Lighting

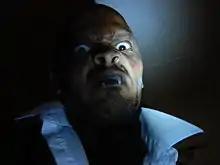
Illuminating a subject from beneath can create a heightened dramatic effect.

Lighting design as it applies to the built environment is known as 'architectural lighting design'. Lighting of structures considers aesthetic elements as well as practical considerations of quantity of light required, occupants of the structure, energy efficiency, and cost. Artificial lighting takes into account the amount of daylight received in a space by using daylight factor calculations. For simple installations, hand calculations based on tabular data are used to provide an acceptable lighting design. More critical or complex designs now routinely use computer software such as Radiance for mathematical modeling, which can allow an architect to quickly and accurately evaluate the benefit of a proposed design.